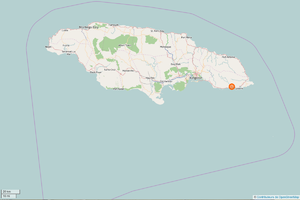
Capture d'écran de OpenStreetMap
Paul Bogle, rebelle jamaïcain, est né avant l'abolition de l'esclavage, probablement entre 1815 et 1820, à Stony Gut, St.Thomas en Jamaïque.